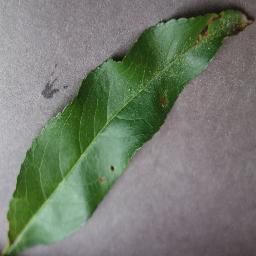
Label: Peach___Bacterial_spot